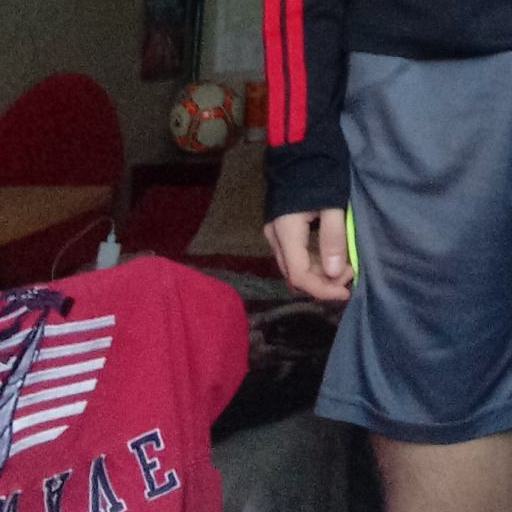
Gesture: no_gesture